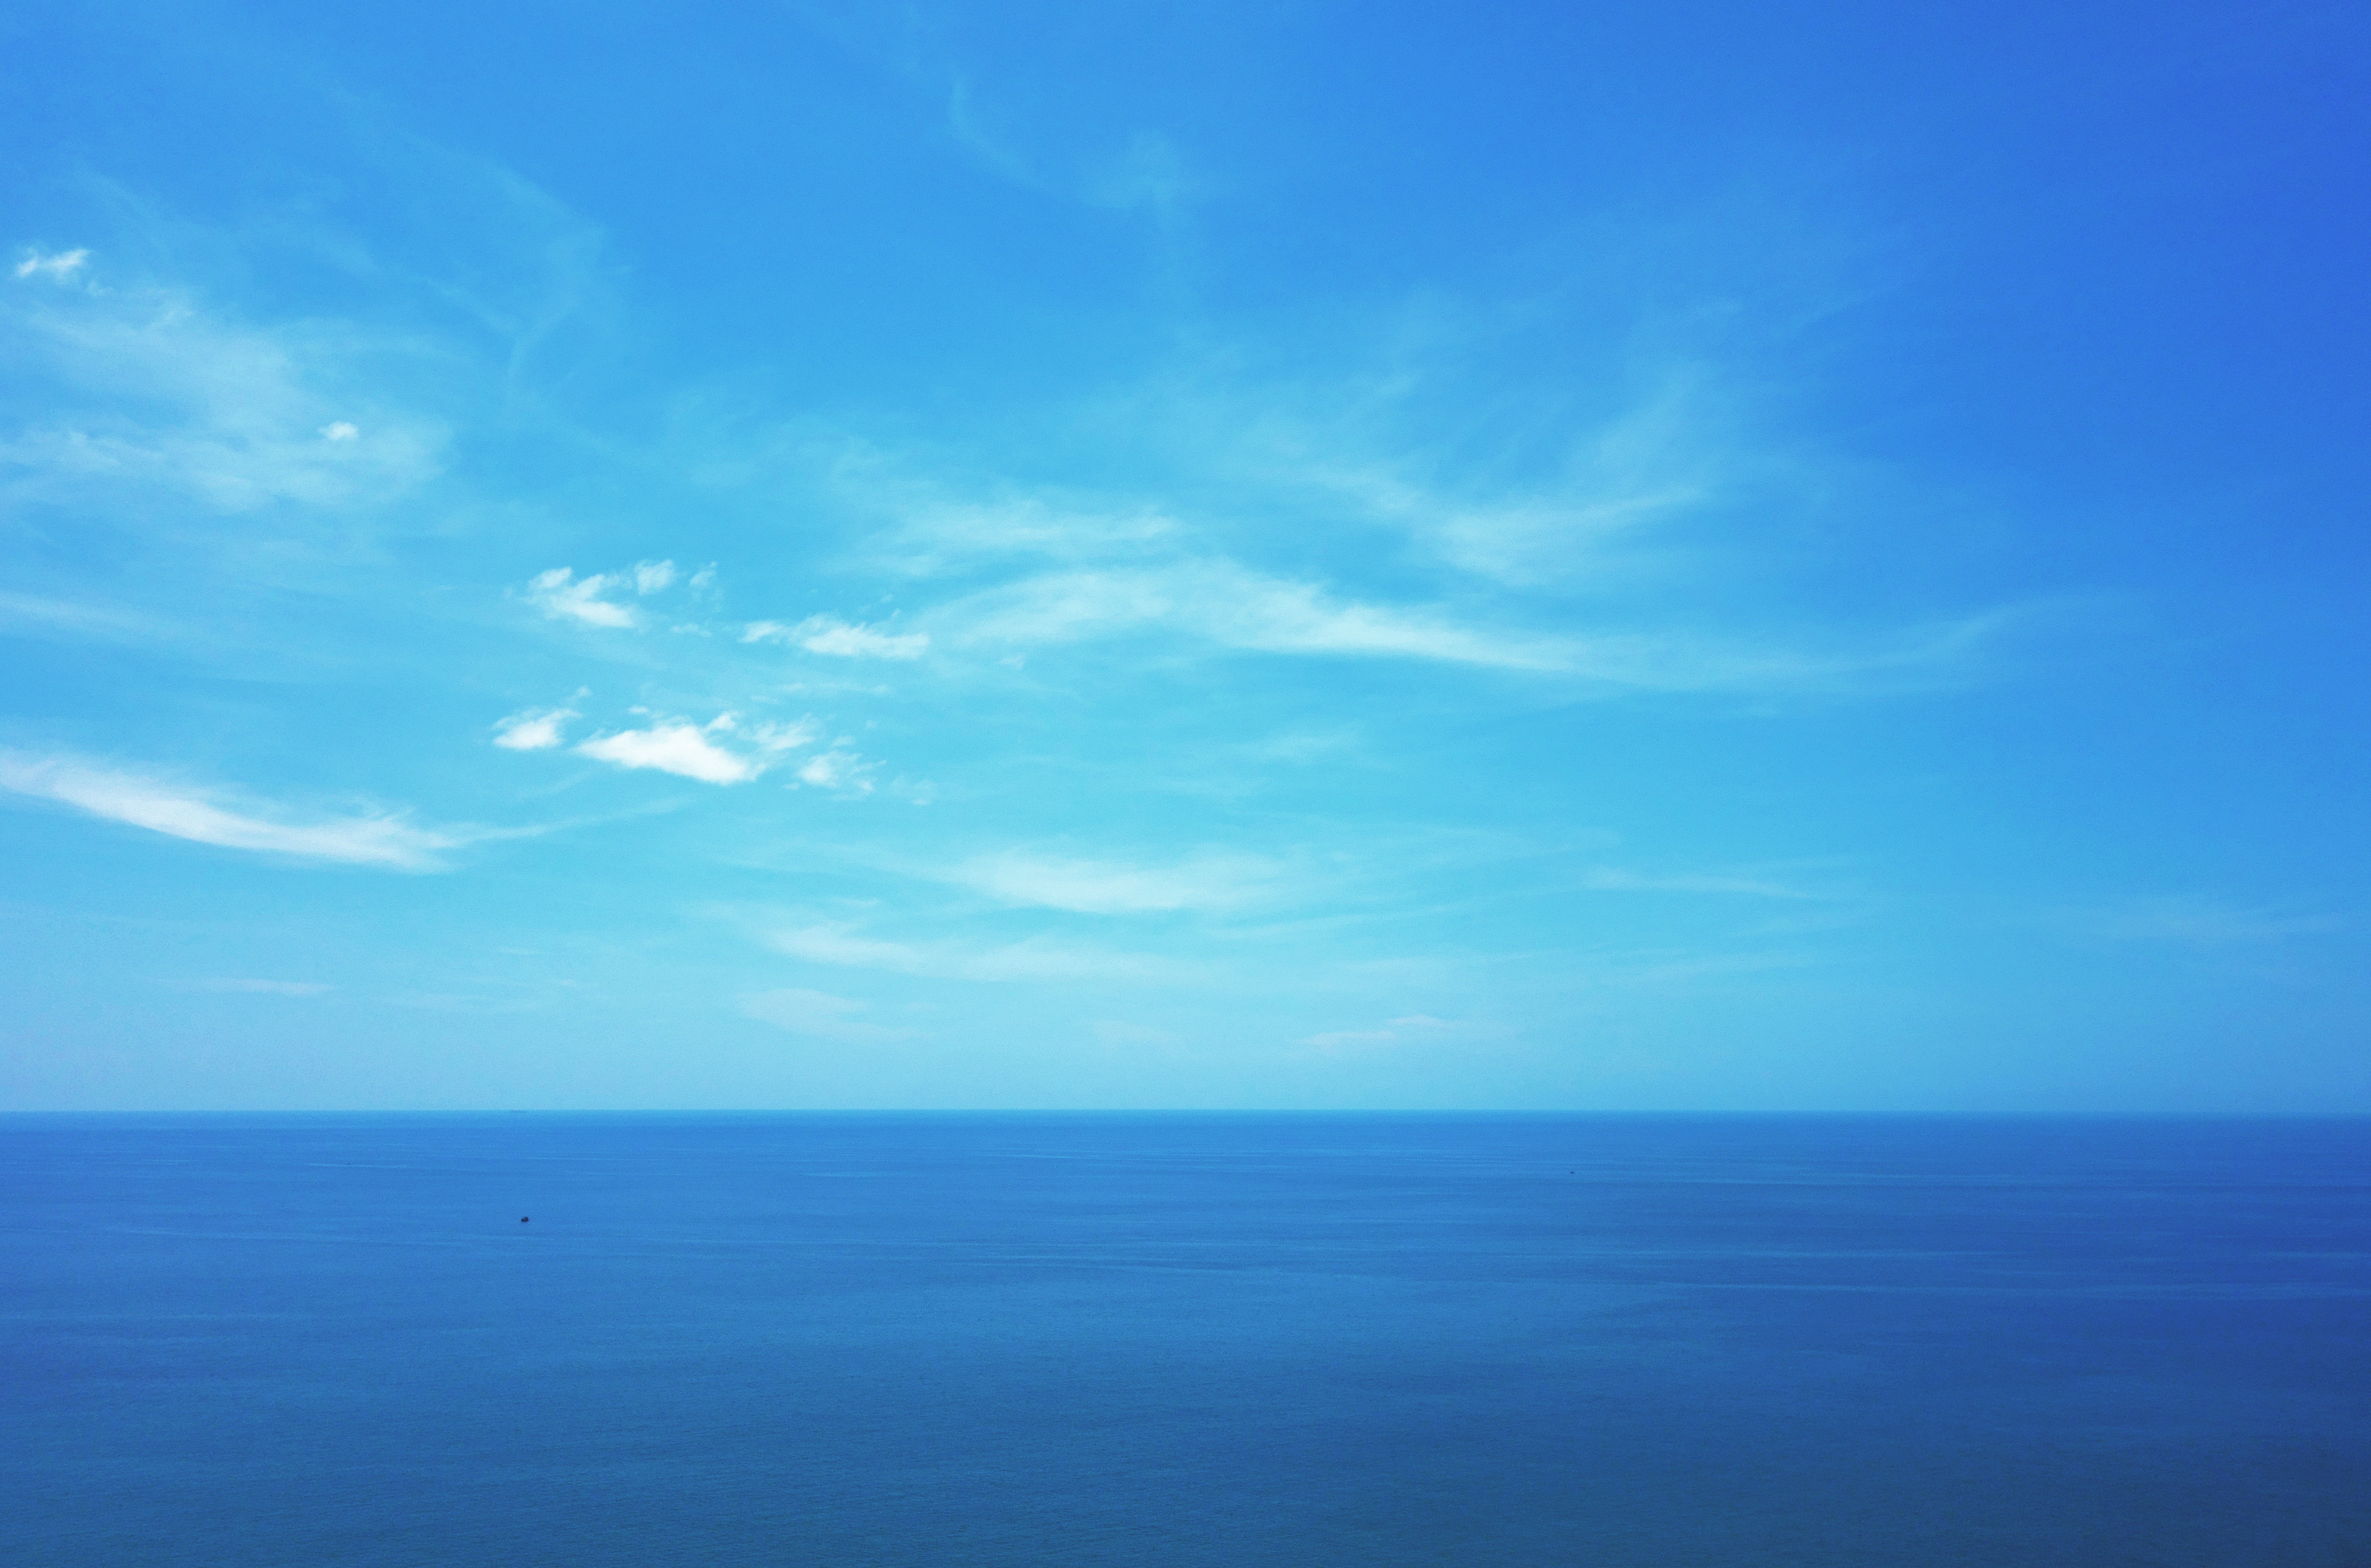
beach, sea, coast, water, ocean, horizon, cloud, sky, sunrise, sunlight, wave, wet, dawn, atmosphere, summer, travel, ripple, dusk, clear, tropical, natural, clean, blue, surface, marine, afterglow